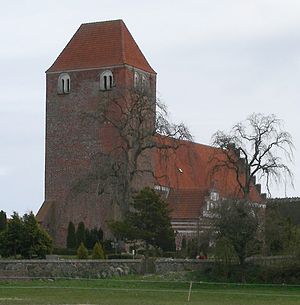
Magleby Kirke (Vordingborg Kommune)
Magleby Kirke (2007)
Magleby Kirke er en kirke i Magleby i Magleby Sogn på Østmøn.